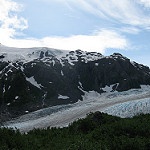
Scene: Outdoor